April 1921 lunar eclipse

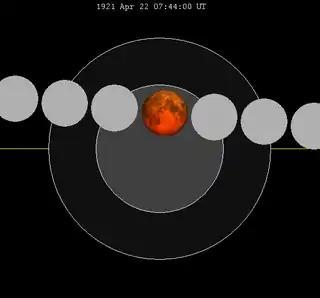
The Moon's hourly motion shown right to left

A total lunar eclipse occurred at the Moon’s ascending node of orbit on Friday, April 22, 1921, with an umbral magnitude of 1.0678. A lunar eclipse occurs when the Moon moves into the Earth's shadow, causing the Moon to be darkened. A total lunar eclipse occurs when the Moon's near side entirely passes into the Earth's umbral shadow. Unlike a solar eclipse, which can only be viewed from a relatively small area of the world, a lunar eclipse may be viewed from anywhere on the night side of Earth. A total lunar eclipse can last up to nearly two hours, while a total solar eclipse lasts only a few minutes at any given place, because the Moon's shadow is smaller. Occurring only about 5.6 days after perigee (on April 16, 1921, at 16:10 UTC), the Moon's apparent diameter was larger.